Shifting dullness

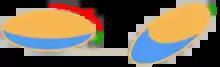
The two steps of shifting dullness. Percussion of the green section shifts from a dull note to a tympanic note after the patient changes from supine to lateral decubitus position.

The test is performed by first percussing the midline of the abdomen to elicit a resonant note due to gas in the abdomen. If there is no area of resonance, then the test cannot be performed. Percussion is then moved progressively more laterally (away from the examiner) – this is depicted as the red section in the diagram on the right – until the note becomes dull, as depicted by the green section. The examiner's index finger remains on the resonant side, and the middle finger remains on the dull side, straddling the fluid-air level. The patient is then asked to lean on their right lateral side (assuming the examiner used the traditional right-sided approach). This stabilises the patient by positioning them between the examiner's hands and body. It is imperative that the examiner's fingers stay in the same position. After waiting sufficient time for any fluid to shift (up to 30 seconds), the dull position is then percussed. It may now be resonant. The percussion may now be performed down the anterior side until a new dullness is found. To confirm a positive result it is recommended that the now resonant area become dull again when the patient is back in the supine position.